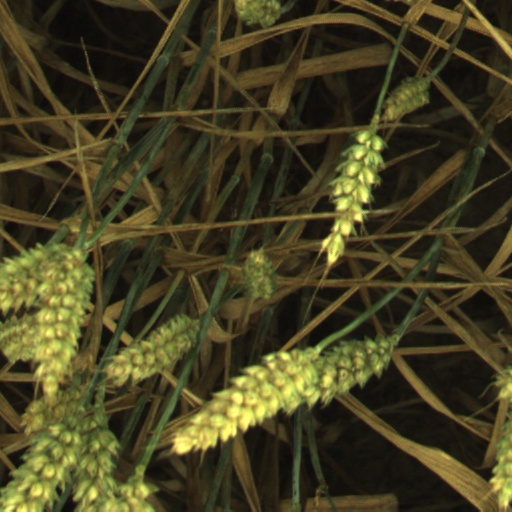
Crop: wheat